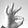
ASL letter: F